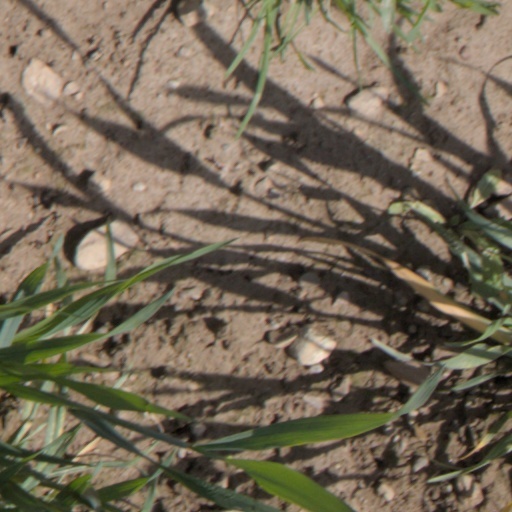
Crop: wheat